FK Kukësi

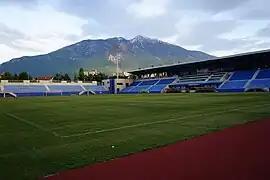
The Kukës Arena in 2023.

Kukësi's home venue is the Zeqir Ymeri Stadium, which is a 9,500-seater stadium located near the centre of Kukës. The stadium was completed in 2012. The club had previously played on a field the stadium was later built over. The previous ground was named the Përparimi Stadium until 2010, after the club's name at the time which was Përparimi Kukës. The ground previously consisted of a playing field surrounded by grass where fans would watch games from, as the club has spent the vast majority of its history in the lower leagues of Albanian football thus there was no requirement to build a stadium for a small local club.